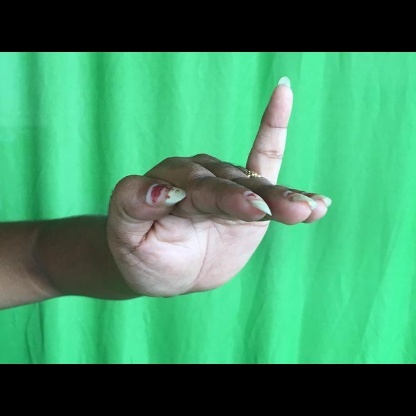
Mudra: Hamsapaksha